Driving the Future

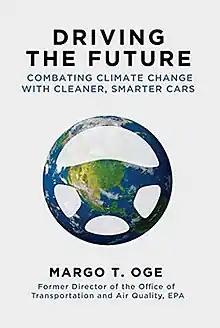
First edition

Driving the Future: Combating Climate Change with Cleaner, Smarter Cars is the first book of Margo T. Oge, who served as the director of the Environmental Protection Agency's Office of Transportation and Air Quality from 1994 to 2012. The book covers climate science, politics, regulations, auto technology and proposes how to meet greenhouse gas reduction goals. The book combines primary source research, Oge's first-hand knowledge of events and dozens of interviews with technical, environmental, regulatory, policy and legal experts. It is organized into three sections.